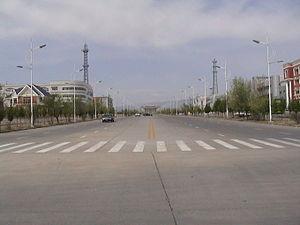
Le col d'Alataw, ou Alataw Shankou, aussi appelé porte de Dzoungarie, est un col de montagne situé à la frontière entre la Chine et le Kazakhstan.